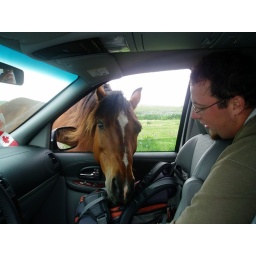
Luring the horse in the car